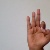
The image shows a hand gesture representing the letter 'F' in Indian Sign Language.